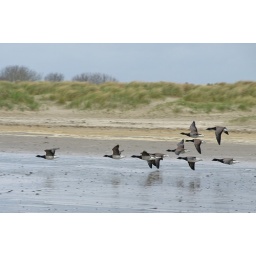
Brent geese flying low over beach